History of Albania

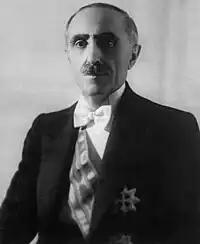
Prime minister Shefqet Bej Vërlaci

Throughout his rebellion, Skanderbeg defeated the Ottomans in a number of battles, including Torvioll, Oranik, Otonetë, Modric, Ohrid and Mokra; with his most brilliant being in Albulena. However, Skanderbeg did not receive any of the help which had been promised to him by the popes or the Italian states, Venice, Naples and Milan. He died in 1468, leaving no clear successor. After his death the rebellion continued, but without its former success. The loyalties and alliances created and nurtured by Skanderbeg faltered and fell apart and the Ottomans reconquered the territory of Albania, culminating with the siege of Shkodra in 1479. However, some territories in Northern Albania remained under Venetian control. Shortly after the fall of the castles of northern Albania, many Albanians fled to neighbouring Italy, giving rise to the Arbëreshë communities still living in that country.